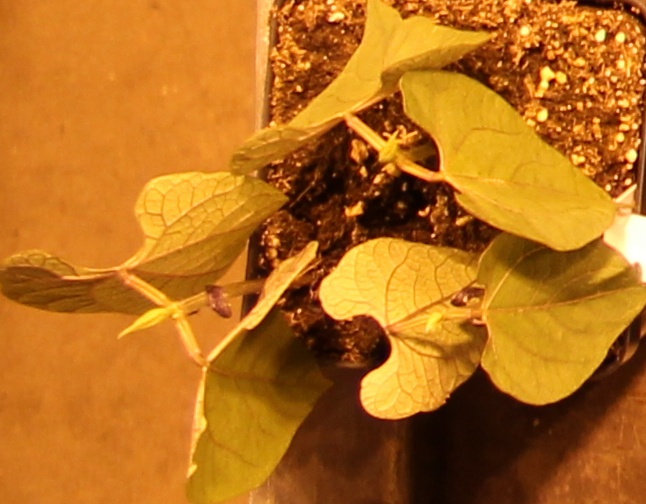
Label: Blackbean